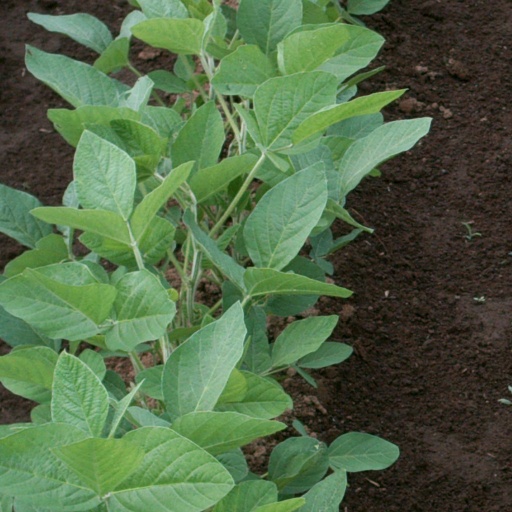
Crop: soybean